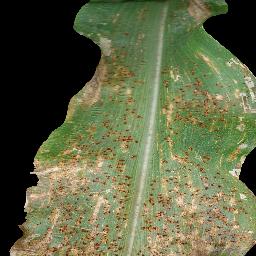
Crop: corn
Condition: (maize)_common_rust